Vermont State Fair

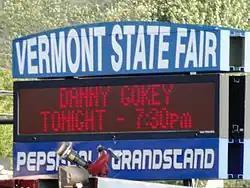
The sign in front of the Vermont State Fair

The Vermont State Fair is an annual state fair held in Rutland, Vermont, United States, at the Vermont State Fairgrounds. In the past, the event took place in early September, and lasted nine to ten days. In 2016, the dates were changed to August 16 through 20.